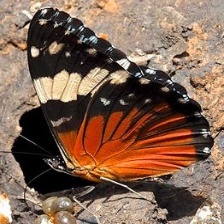
Species: RED CRACKER